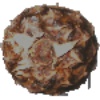
Label: Pineapple 1